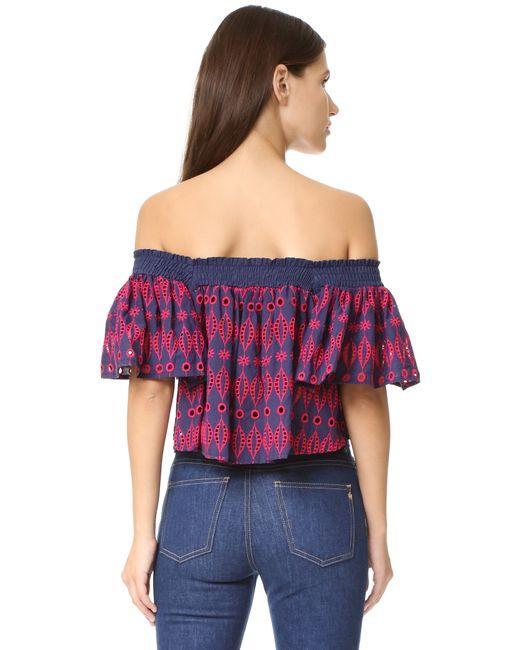
Rosa und blaue ärmellose Bluse mit Jeanshose für Damen